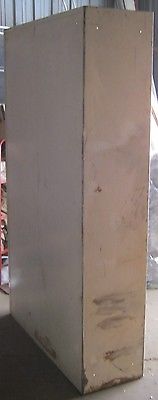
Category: cabinet